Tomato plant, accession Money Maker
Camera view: tilt-top (135 deg); turntable rotation: 330 degrees
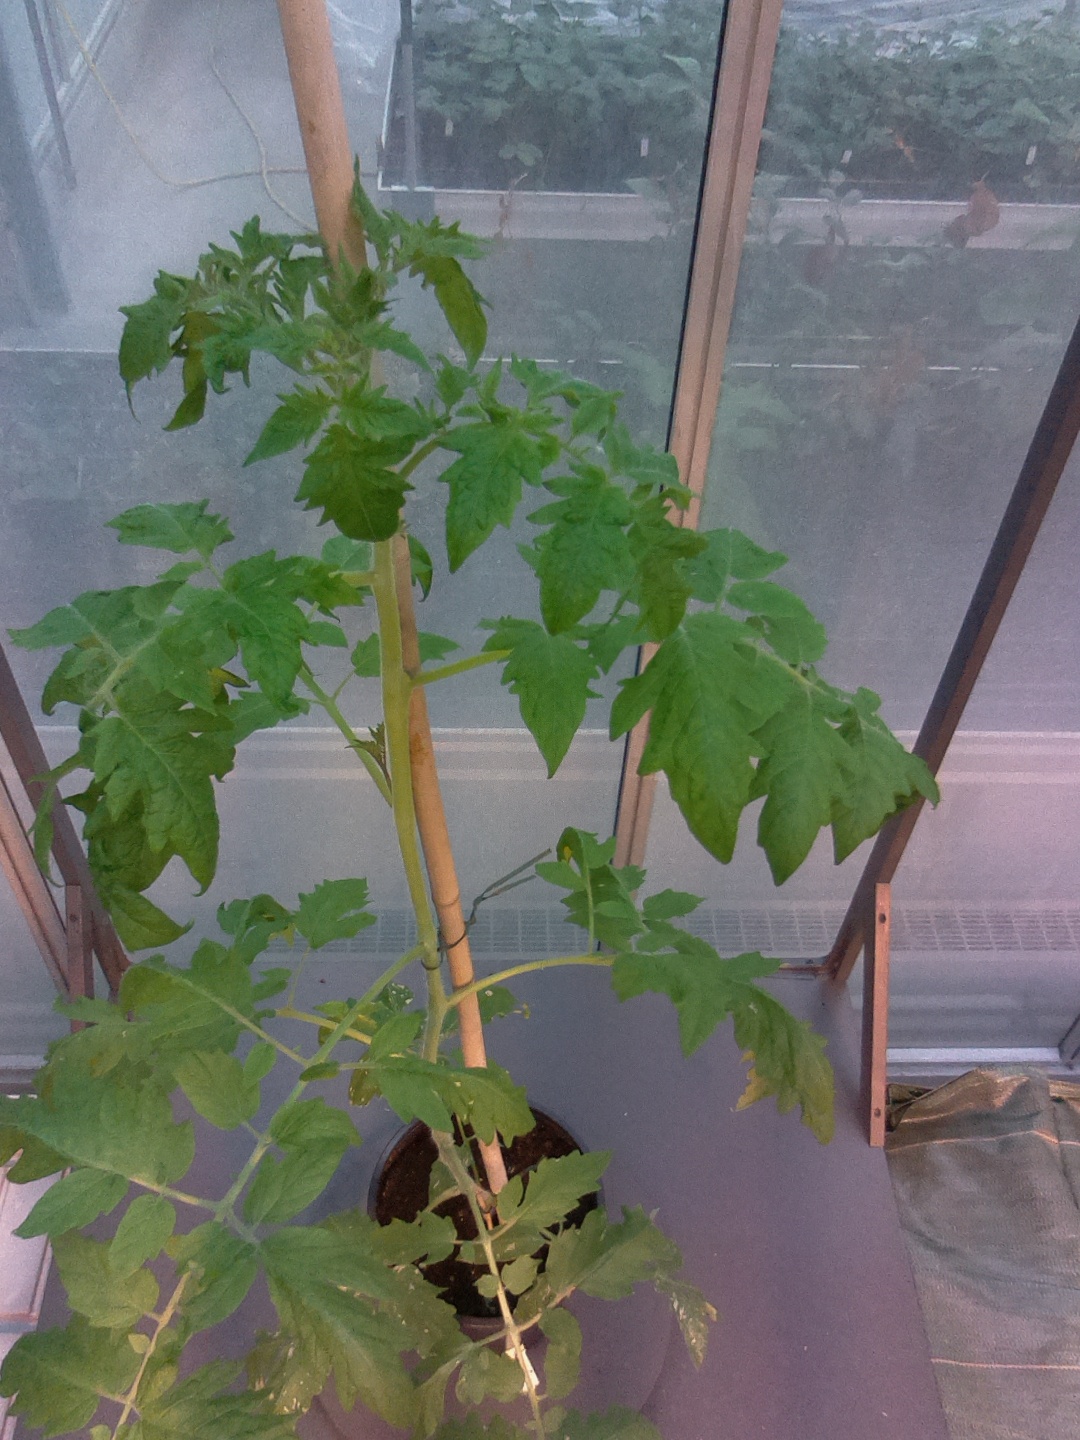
BBCH growth stage 20: First Side shoot start formed